Satellite Boy

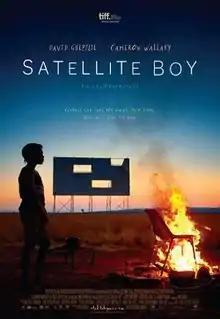
Poster with the tagline: "Courage can take you away from home. Love will lead you back."

Satellite Boy is a 2012 Australian adventure drama film about a young Aboriginal boy struggling to maintain the traditions of his heritage in the modern world when a mining company expands into the region. Written and directed by Catriona McKenzie, the film premiered domestically on 10 December 2012 at the Perth International Arts Festival, two days after being released at the Toronto International Film Festival.